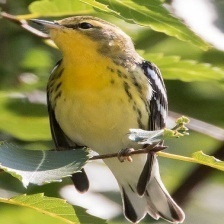
Species: BLACKBURNIAM WARBLER
Scientific name: SETOPHAGA FUSCA